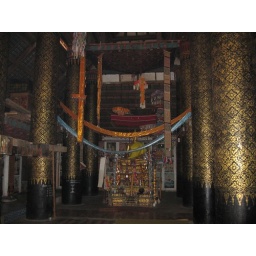
they had lovely stencil patterns in gold on black or red on temple walls and on paper.